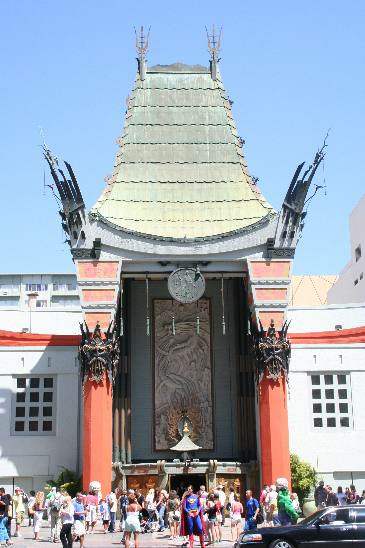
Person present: No